Sofia Larsen

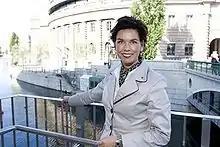
Sofia Larsen

Sofia Larsen (born 1972) is a Swedish Centre Party politician, member of the Riksdag since 1998.